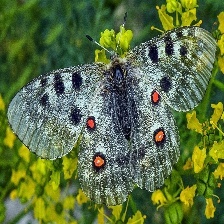
Species: APPOLLO